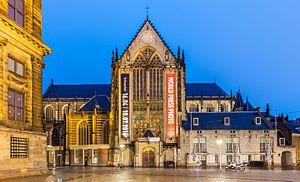
Amsterdam est la capitale des Pays-Bas, bien que le gouvernement ainsi que la plupart des institutions nationales siègent à La Haye. Sur la base des chiffres de l'année 2017, la commune d'Amsterdam compte plus de 850 000 habitants, appelés Amstellodamois, ce qui en fait la commune néerlandaise la plus peuplée. Elle est située au cœur de la région d'Amsterdam, regroupant environ 1 350 000 habitants. L'aire urbaine, qui rassemble plus de 2 400 000 résidents fait elle-même partie d'une conurbation appelée Randstad qui compte 7 100 000 habitants. La ville est la plus grande de Hollande-Septentrionale, mais n'est cependant pas le chef-lieu de la province, ce dernier étant Haarlem, situé à 19 kilomètres à l'ouest d'Amsterdam.